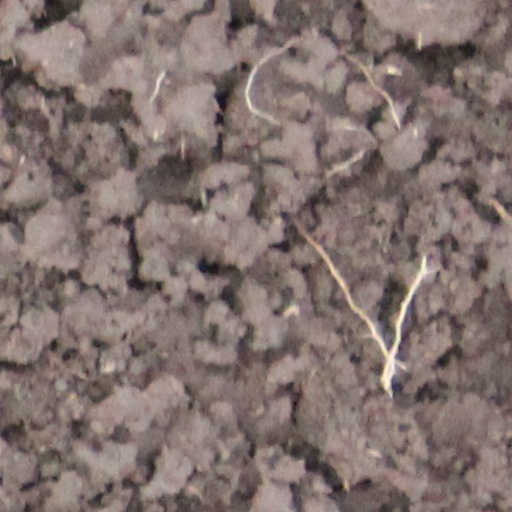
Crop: wheat